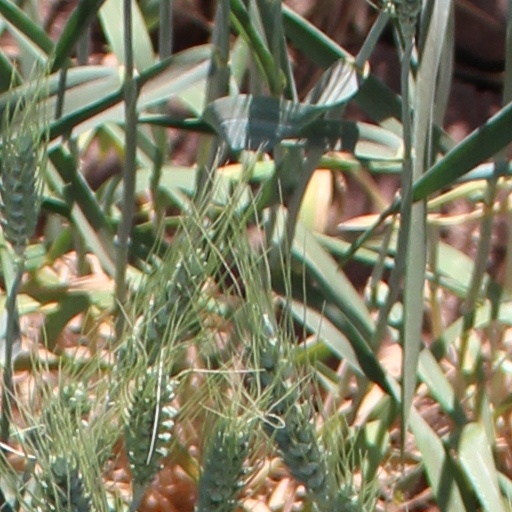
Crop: wheat